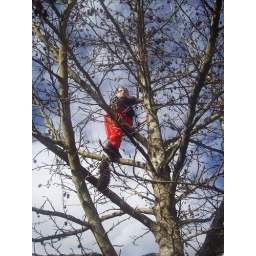
every photographer has their ruts. mine are boys in trees and girls in swings...